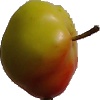
Label: Apple Red Yellow 2